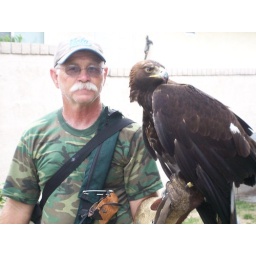
here's a picture of the golden eagle that landed in my backyard under my bedroom window